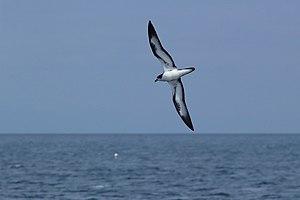
Un pétrel des Galapagos (Pterodroma phaeopygia) en vol au large de San Cristobal